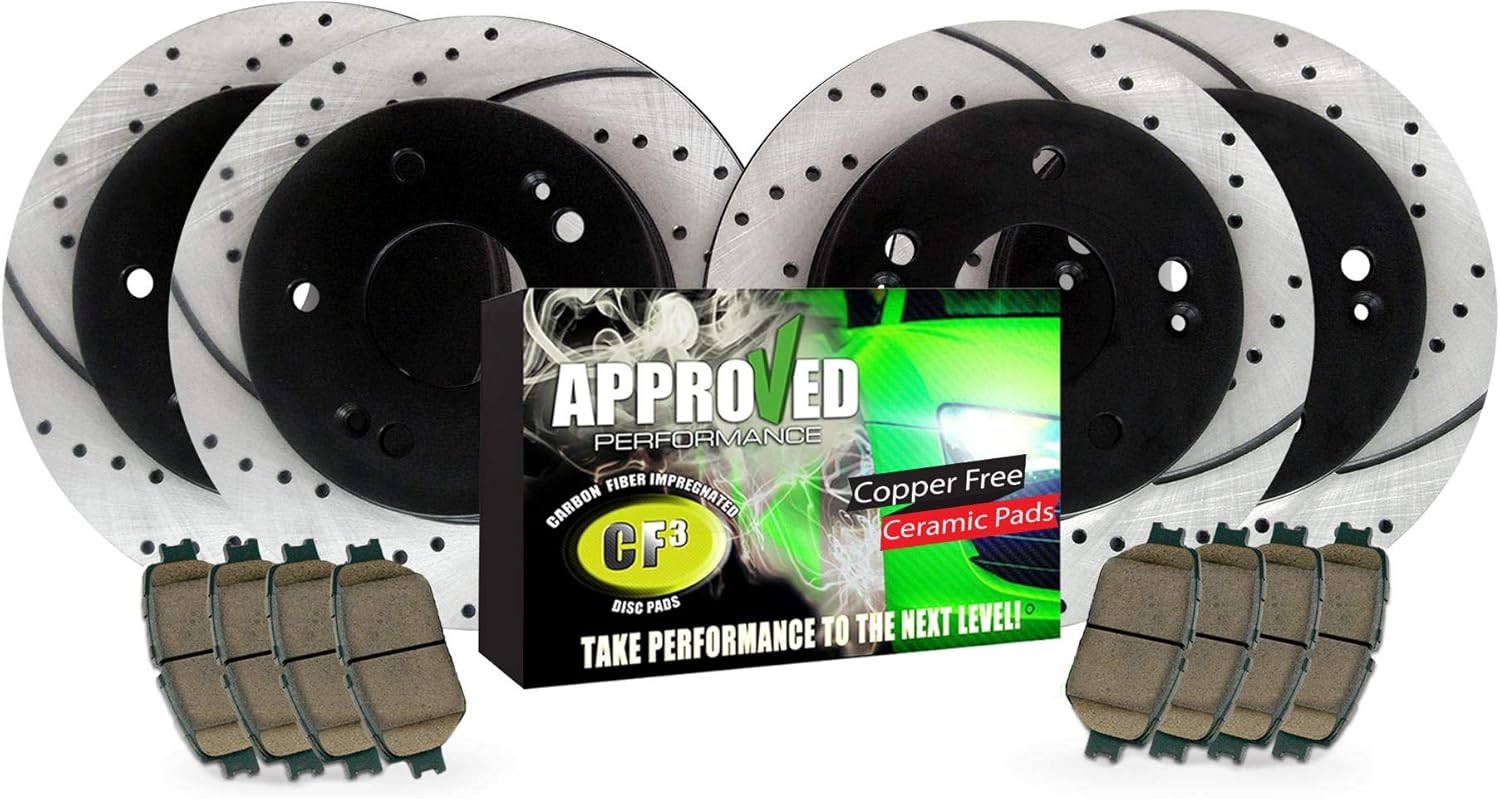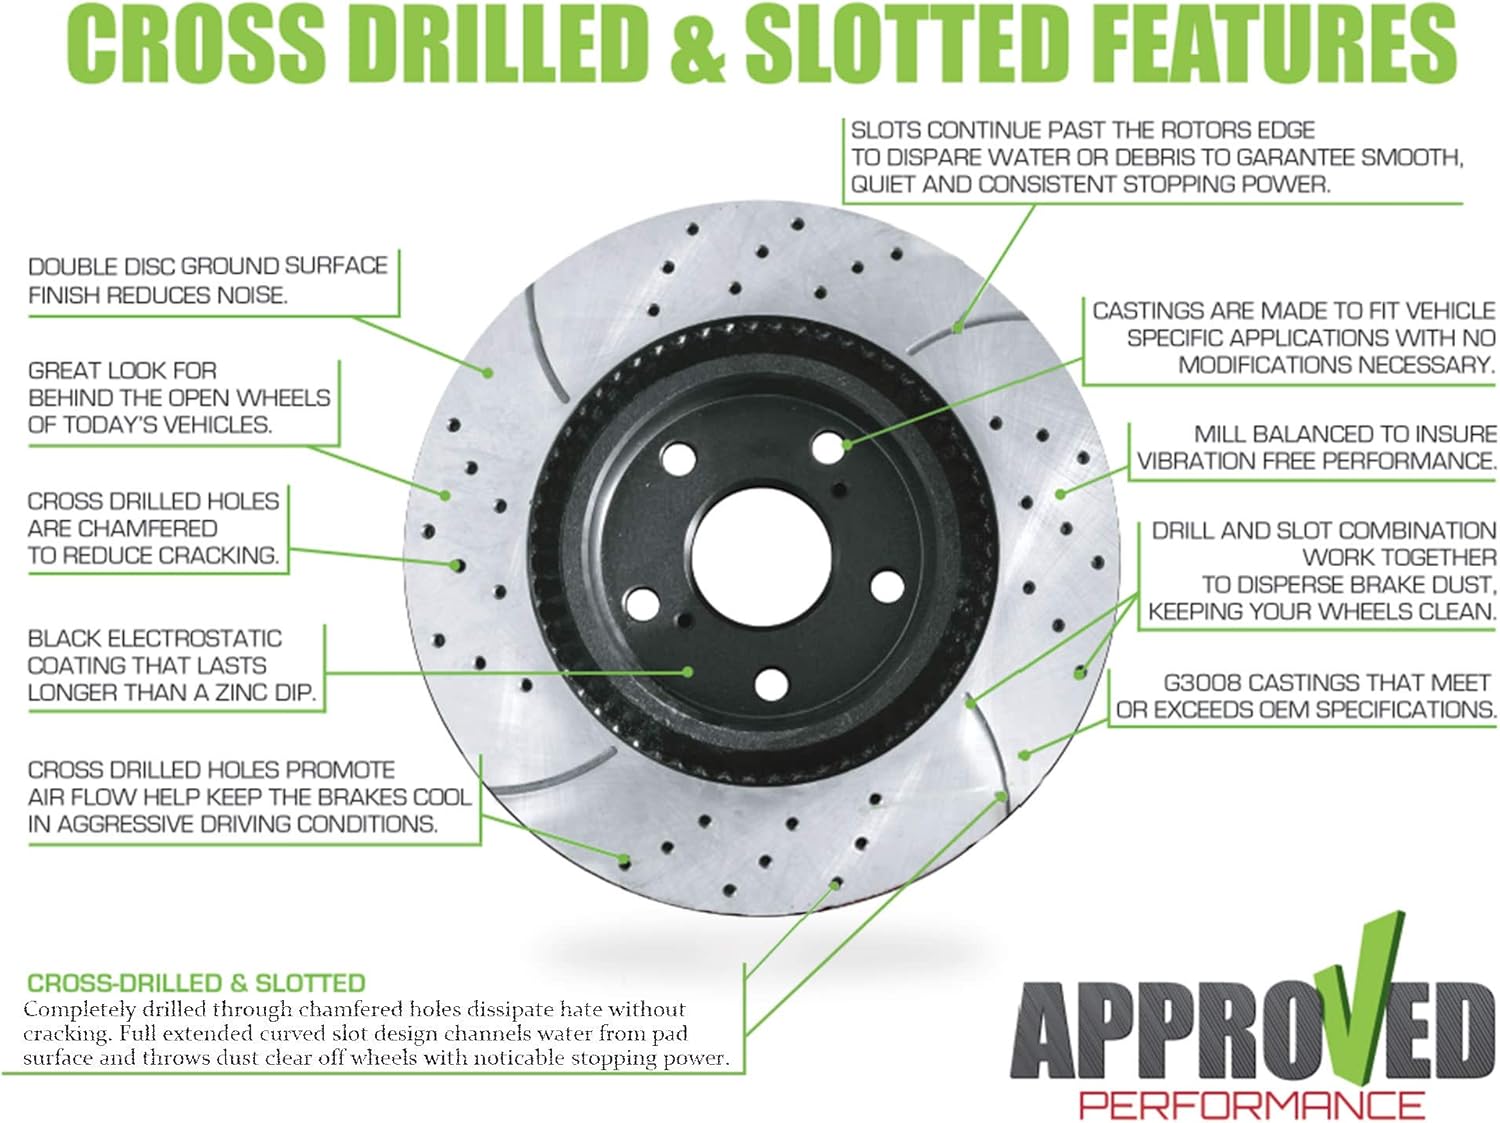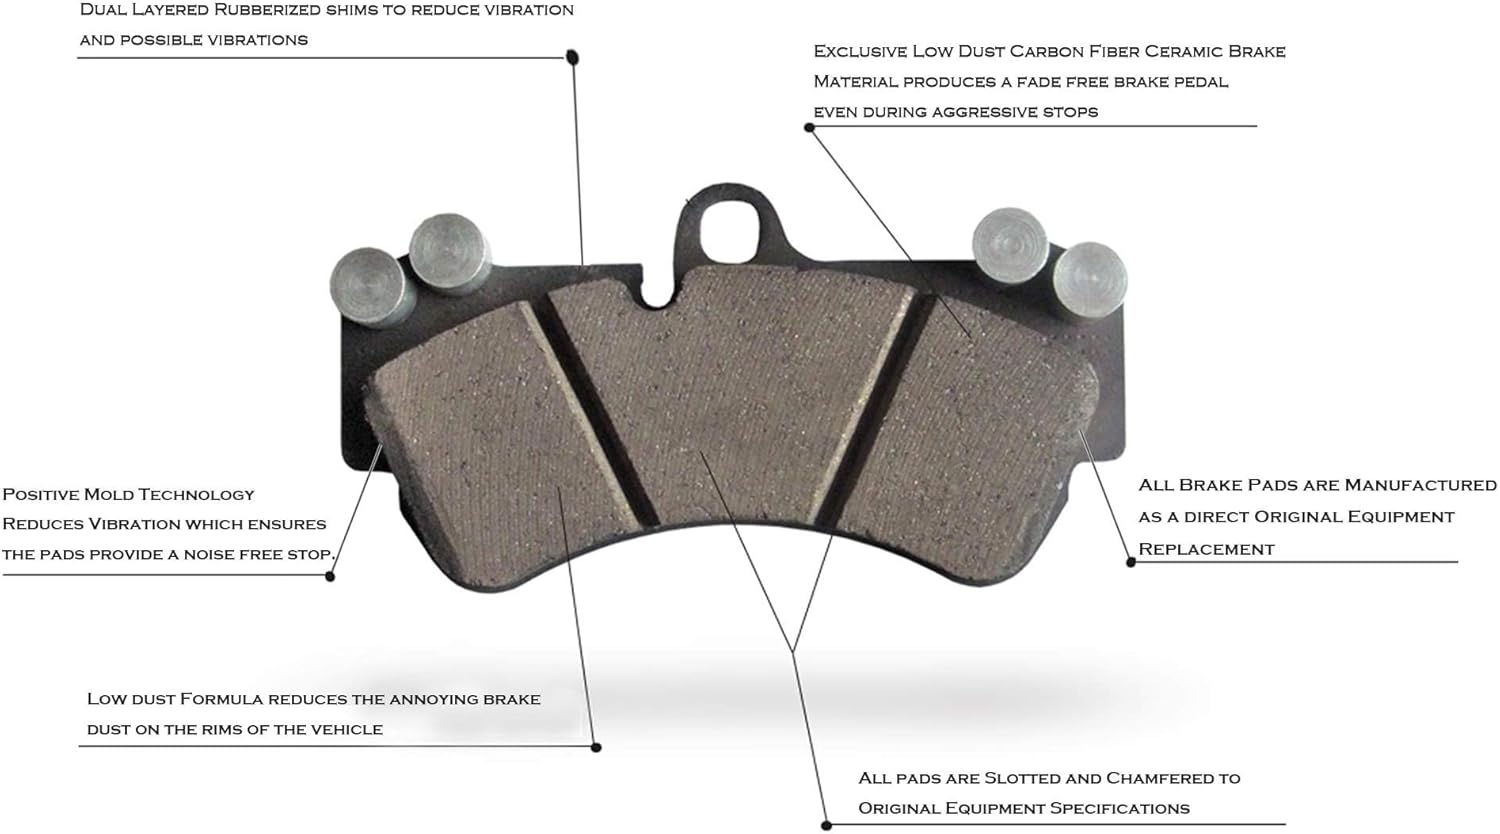
Approved Performance F19001-FRP Front and Rear Drilled and Slotted Black Powder Coated Disc Brake Rotor & Pad Kit Fits 2012 2013 2014 2015 2016 2017 2018 2019 2020 Ford F150 Manual Parking Brake Only
Category: Automotive
Very Important Note: This kit is for Models with Manual Parking Brakes (Traditional Pedal) Will NOT Fit Models With Electric Parking Brake (Push Button Parking Brake) You are purchasing a 4 (Four) Wheel brake kit. This kit includes 4 disc brake rotors and 2 sets of brake pads, each brake pad set will have a small grease packet. This grease packet is for lubricating the metal to metal surfaces so the pads and the caliper slide correctly, this will reduce the chance of brake noise. Do not apply grease to the back of the brake pad (Shim) applying grease to the shim will increase the opportunity for brake noise and can also cause the brake pads to overheat. Our goal is to get you the correct products the 1st time so please make sure you use the Amazon fitment within the listing. Within the fitment you will enter your vehicle information. Once the data is entered you will see a Green checkmark with "This Fits Your" if the products you selected are correct for your vehicle. Please look carefully for Important notes. There are vehicles that can have multiple dimensions or variables please pay close attention to the notes. If the kit you selected does not fit your vehicle you will see a red exclamation point informing you that the kit you selected will NOT for your vehicle. If you see the red exclamation point please revise your search or send us a message so we can help guide you to the correct products for your vehicle.
Features: Very Important Note: This kit is for Models with Manual Parking Brakes (Traditional Pedal) Will NOT Fit Models With Electric Parking Brake (Push Button Parking Brake) | You are purchasing 1 (Four) Wheel brake kit. This kit includes 4 disc brake rotors and 2 sets of brake pads, each brake pad set will have a small grease packet. This grease packet is for lubricating the metal to metal surfaces so the pads and the caliper slide correctly, this will reduce the chance of brake noise. Do not apply grease to the back of the brake pad (Shim) applying grease to the shim will increase the opportunity for brake noise and can also cause the brake pads to overheat. | Our goal is to get you the correct products the 1st time so please make sure you use the Amazon fitment within the listing. Within the fitment you will enter your vehicle information. Once the data is entered you will see a Green checkmark with "This Fits Your" if the products you selected are correct for your vehicle. Please look carefully for Important notes. There are vehicles that can have multiple dimensions or variables please pay close attention to the notes. | Top quality castings machined to exact O.E. specifications, and made to fit vehicle specific applications requiring NO modifications to be installed on your vehicle. Cross Drilled holes promote positive air flow and help keep the brakes cool in aggressive driving conditions, while the slots continue past the rotors edge to disperse water and debris to guarantee smooth, quiet and consistent stopping power. | The brake pads are also a direct O.E. replacement. We use a Low Dust Carbon Fiber Ceramic Brake Pads provide smooth and quiet braking even under aggressive stopping while leaving your wheel clean | We ship 99% of all orders the following business day from our warehouse in IL using Fed Ex Ground / Home Delivery. This means products ordered and paid for Monday - Thursday ship the following day excluding Holidays. Orders placed and paid for Friday-Sunday will ship on the following Monday excluding Holidays. Transit times vary based on the delivery location.